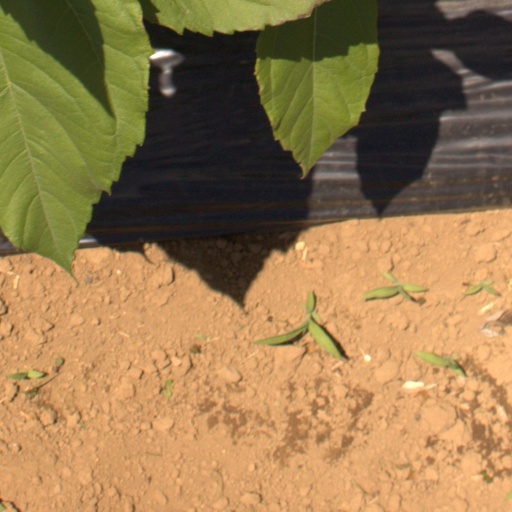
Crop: Jerusalem artichoke